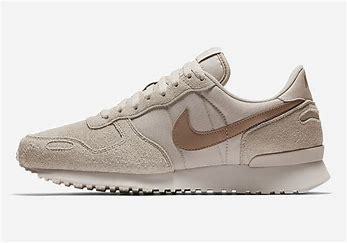
Brand: Nike
Model: Air Vortex